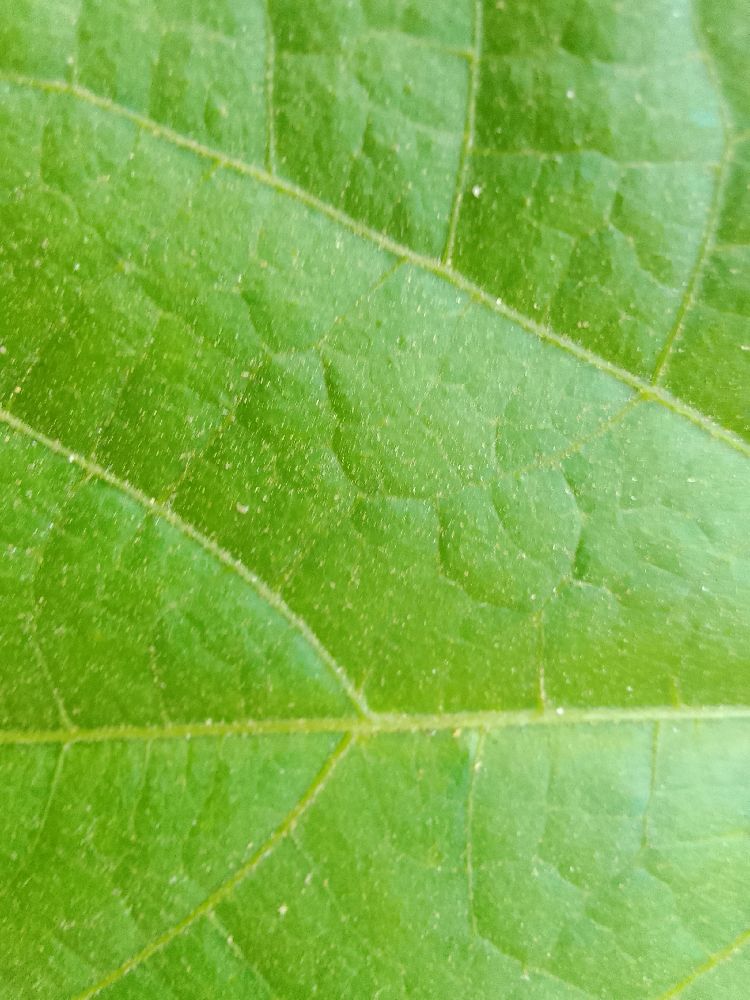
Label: healthy